Omaha Beach

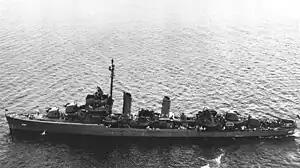
USS "Frankford"

Along with the infantry landing in the second wave, supporting arms began to arrive, meeting the same chaos and destruction as had the rifle companies. Combat engineers, tasked with clearing the exits and marking beaches, landed off-target and without their equipment.